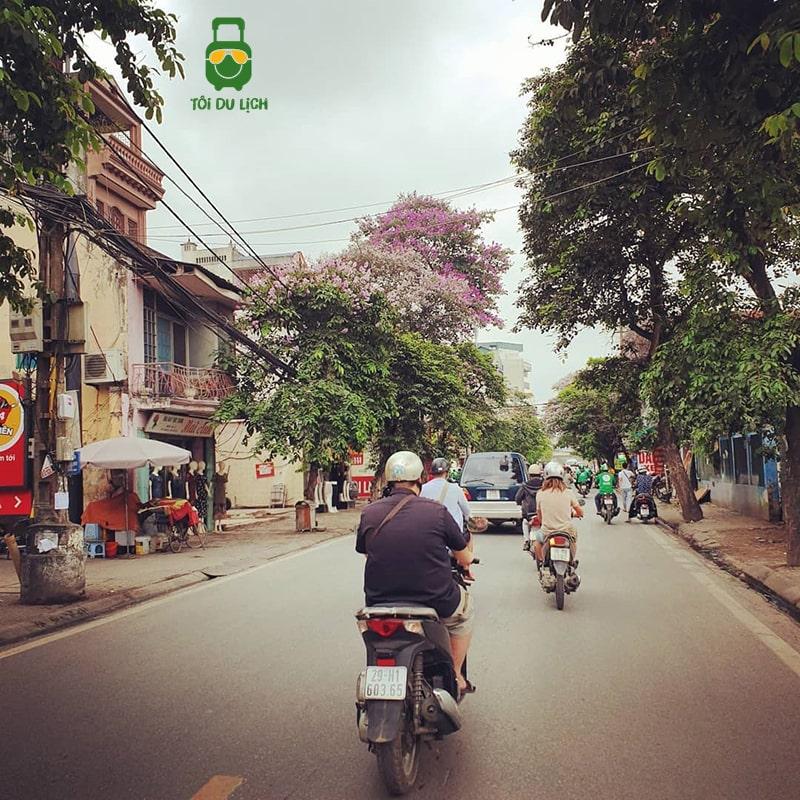
các phương tiện lưu thông trên tuyến đường này được đi theo chỉ một chiều